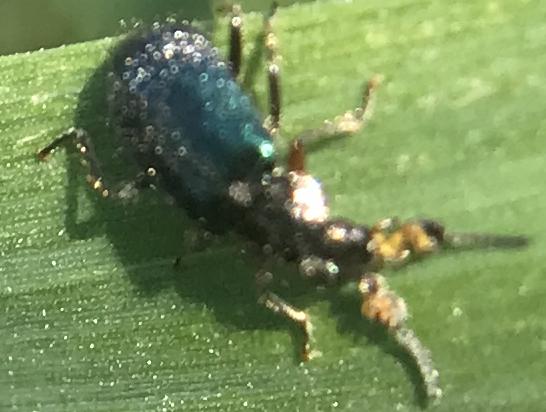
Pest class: predators